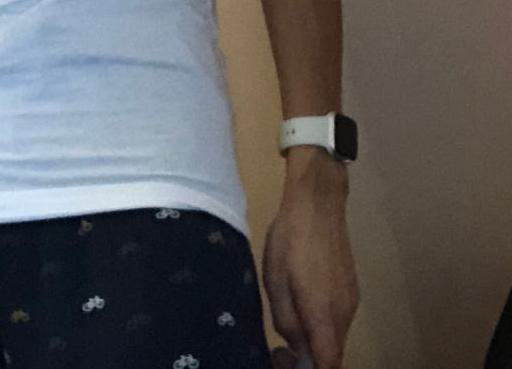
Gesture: no_gesture